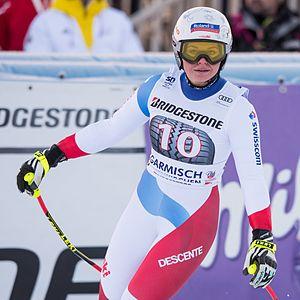
Corinne Suter, née le 28 septembre 1994 à Schwytz, est une skieuse alpine suisse. Elle a notamment remporté le classement de coupe d'Europe de descente et de super-G en 2014. Elle est ensuite médaillée de bronze du Super G lors des championnats du monde 2019 et d'argent en descente quelques jours plus tard. Elle remporte sa première victoire en Coupe du monde le 11 janvier 2020 en s'imposant dans la descente d' Altenmarkt-Zauchensee. Un mois plus tard Corinne Suter remporte sa première victoire en Super G le 9 Février 2020 en s’imposant à Garmisch. Sa saison est couronnée par les petits globes de cristal de la descente et du super G.